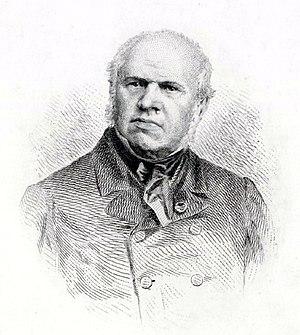
Portait de François-Joseph Fétis
L'Africaine est un opéra en cinq actes de Giacomo Meyerbeer, sur un livret d'Eugène Scribe, dont la première représentation eut lieu le 28 avril 1865 à l'Opéra de Paris sous la direction de François Hainl. Dernière œuvre de celui qui est le plus célèbre compositeur d’opéras de son époque, son élaboration s’est étalée sur plus de vingt ans, avec une succession de versions, tant du livret que de la partition. Mort le lendemain du jour où il met un point final à sa composition, Meyerbeer ne peut participer au travail de révision lors des répétitions. Cette tâche est confiée au musicographe belge François-Joseph Fétis qui ne peut résoudre toutes les contradictions inhérentes à une durée de gestation aussi longue. Il en ajoute même de nouvelles, avec certaines coupures nuisant à la bonne compréhension de l’intrigue, ou la restauration du titre original L’Africaine à un ouvrage rebaptisé entretemps Vasco de Gama et dont l’héroïne n’est plus africaine. En dépit de ces vicissitudes, l’opéra connaît un triomphe dès sa création et parvient à se maintenir au répertoire, Meyerbeer ayant eu le soin de se renouveler en adoptant les préceptes nouveaux de l’opéra lyrique.